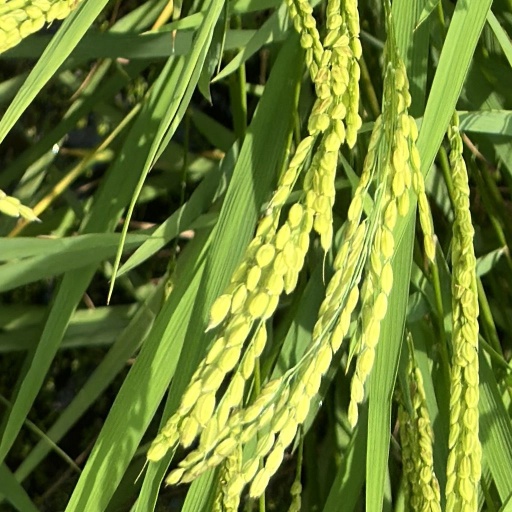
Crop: rice